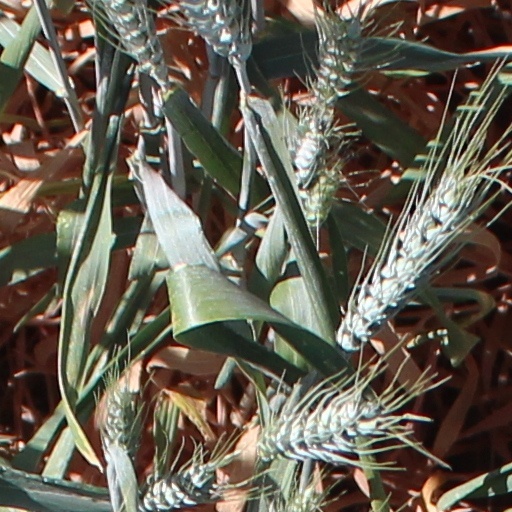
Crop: wheat